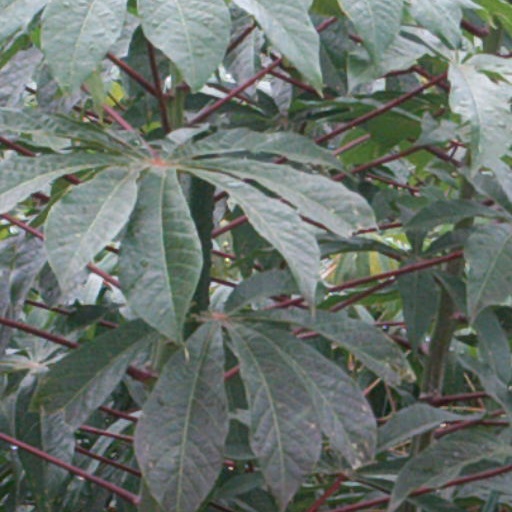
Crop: cassava